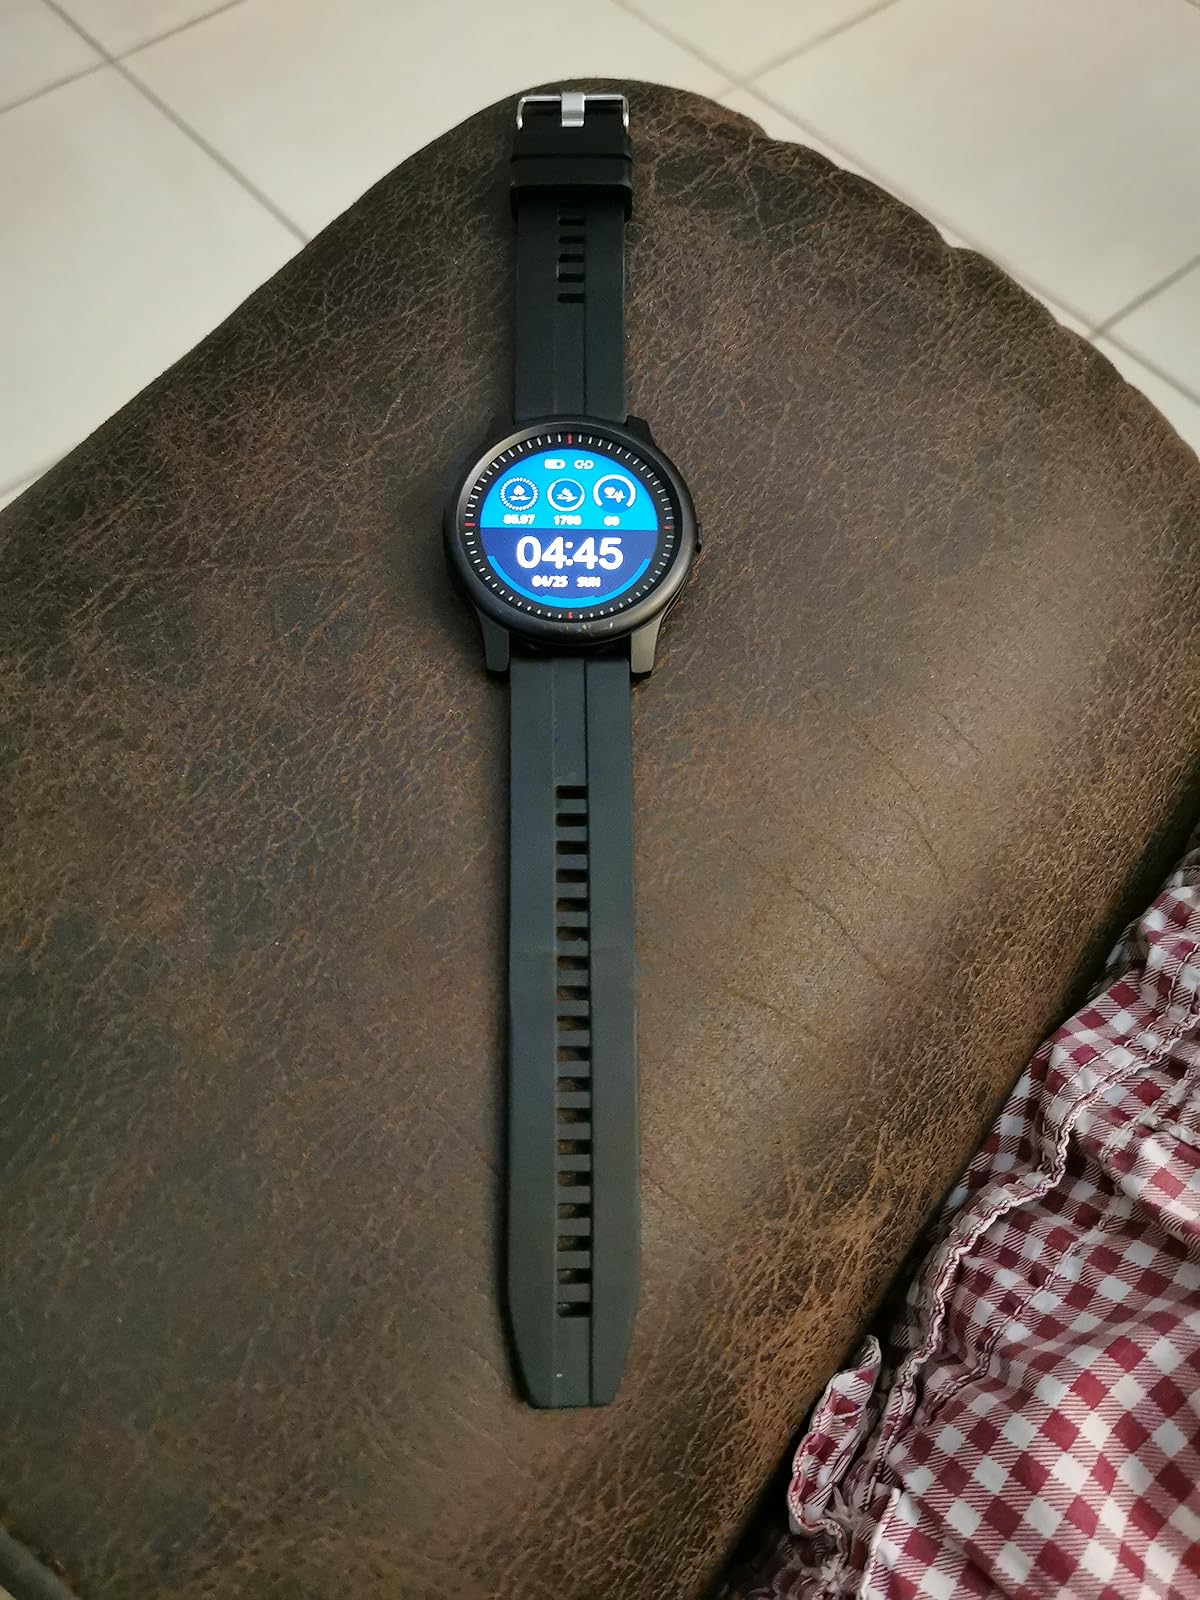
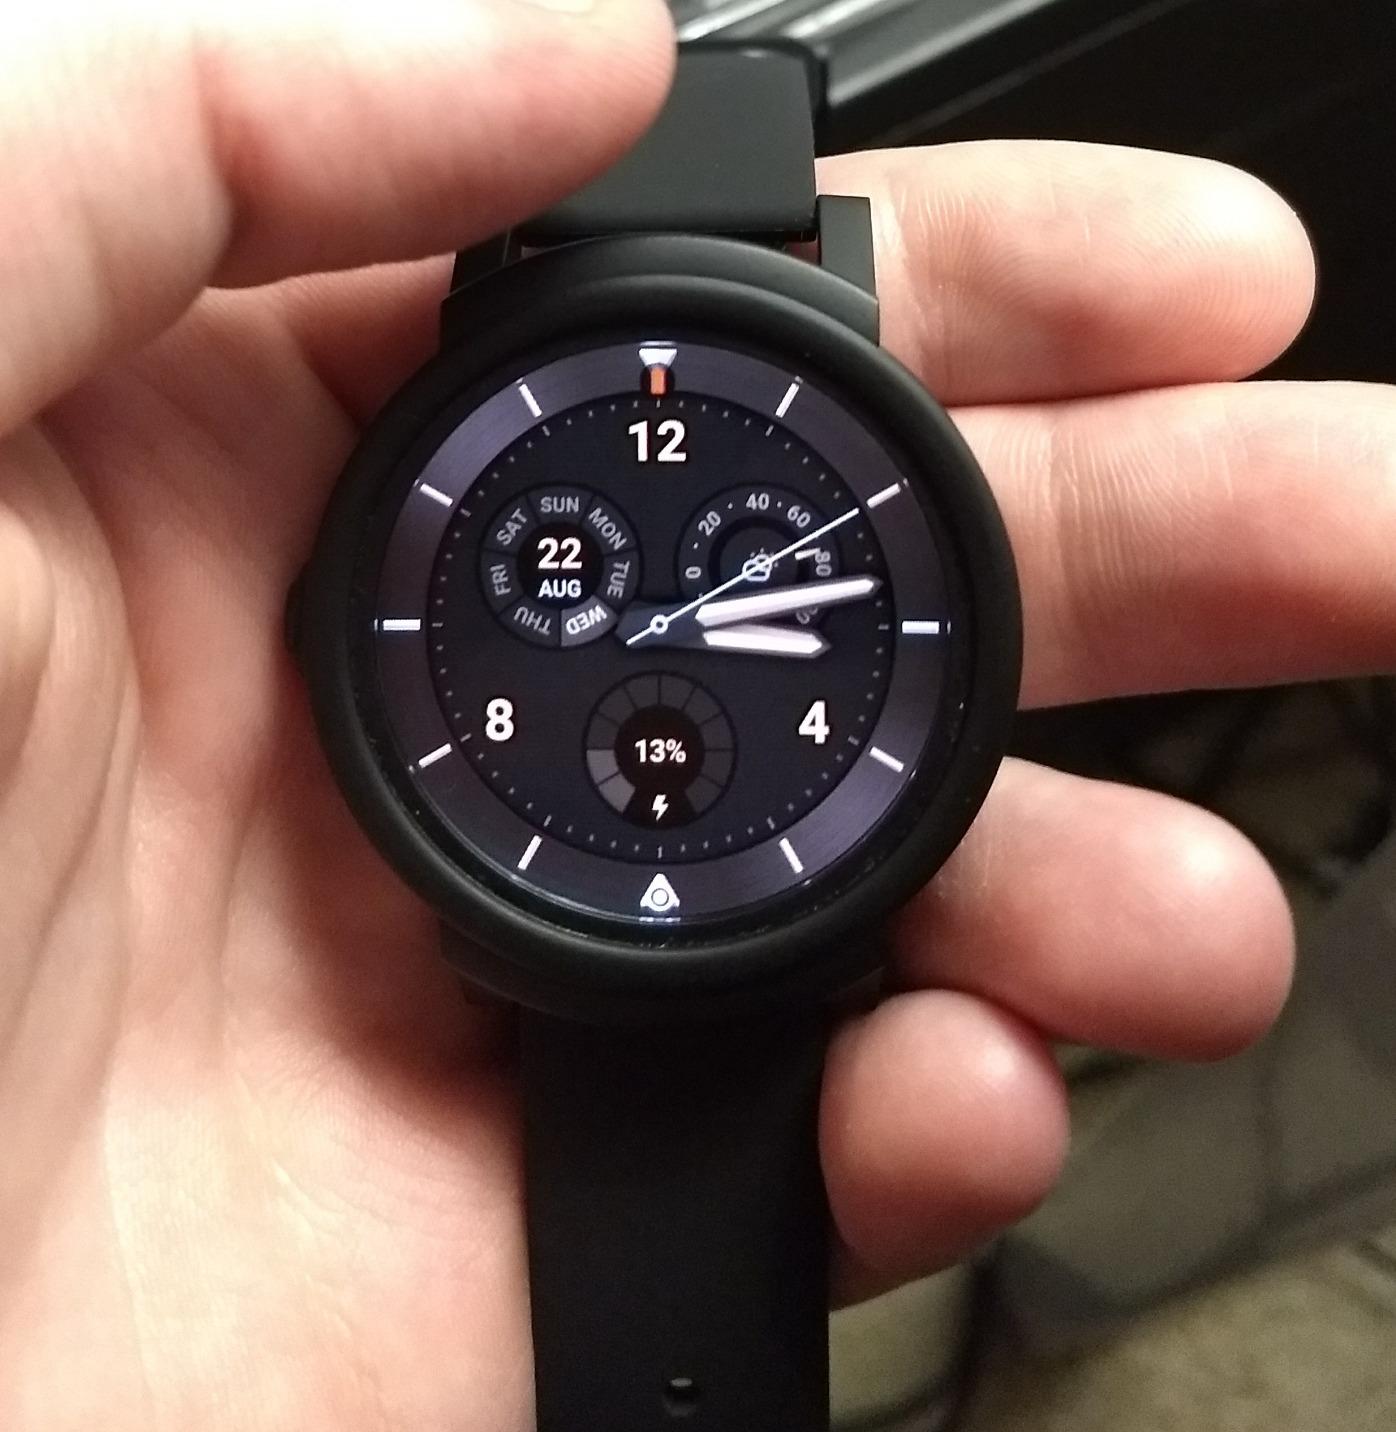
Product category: smartwatch
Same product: no